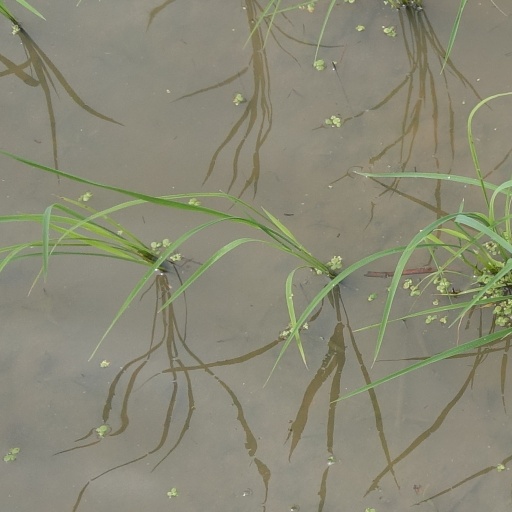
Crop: rice